Long Boi

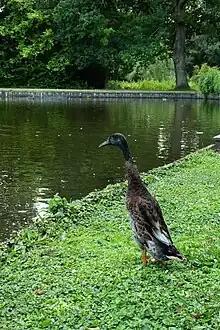
Long Boi by Heslington Fish Pond in 2021

Long Boi (before 2018April 2023) was an unusually tall male duck that lived by Derwent College, University of York, England. He was thought to be an Indian Runner duck-Mallard cross, standing out among the other ducks on the campus due to his height. He went viral and became an internet meme in 2021. His popularity saw him become an unofficial mascot for the university. At least one commentator has branded him 'Britain's most famous duck'.